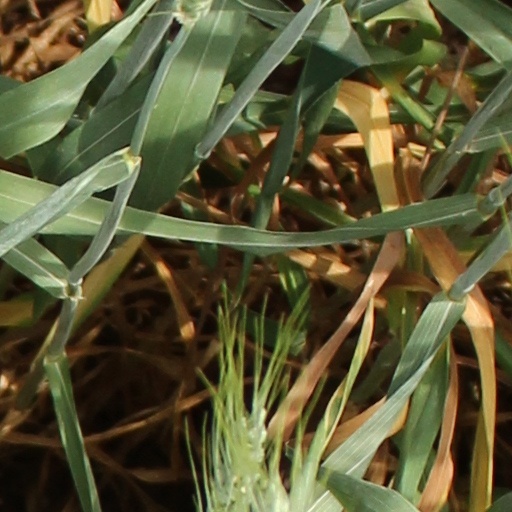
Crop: wheat